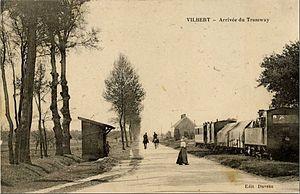
Halte de Vilbert sur la ligne de Marles-en-Brie à Jouy-le-châtel.
Le tramway de Verneuil-l'Étang à Melun, aussi appelé tacot de Verneuil ou tramway de Verneuil, est une des lignes de chemin de fer secondaire de Seine-et-Marne, exploitée de 1901 à 1950 par la Société générale des chemins de fer économiques, dont elle constitue la première ligne dans le département. Elle reliait Melun à Verneuil-l'Étang. La longueur de la ligne était de 18,390 km accomplis en une heure sur une voie d'un mètre de large. Elle connaît une hausse de fréquentation jusqu'en 1914, la guerre désorganisant ensuite son trafic. Entre les deux guerres, l'autobus la concurrence pour le trafic de voyageurs. La ligne voit alors sa rentabilité décliner, et n'est à terme utilisée que par l'industrie sucrière, avant sa fermeture et son démantèlement.
Le tramway de Jouy-le-Châtel à Marles-en-Brie, est une des lignes de chemin de fer secondaire de Seine-et-Marne, exploitée de 1901 à 1950 par la Société générale des chemins de fer économiques, dont elle constitue la deuxième ligne dans le département. Elle reliait Jouy-le-Châtel à Marles-en-Brie. La longueur de la ligne était de 23,5 km accomplis sur une voie d'un mètre de large. Elle connaît une bonne fréquentation jusqu'en 1914, la guerre désorganisant ensuite son trafic. Entre les deux guerres, l'autobus la concurrence pour le trafic de voyageurs. La ligne voit alors sa rentabilité décliner, ce qui entraina son déclin, sa fermeture et son démantèlement.